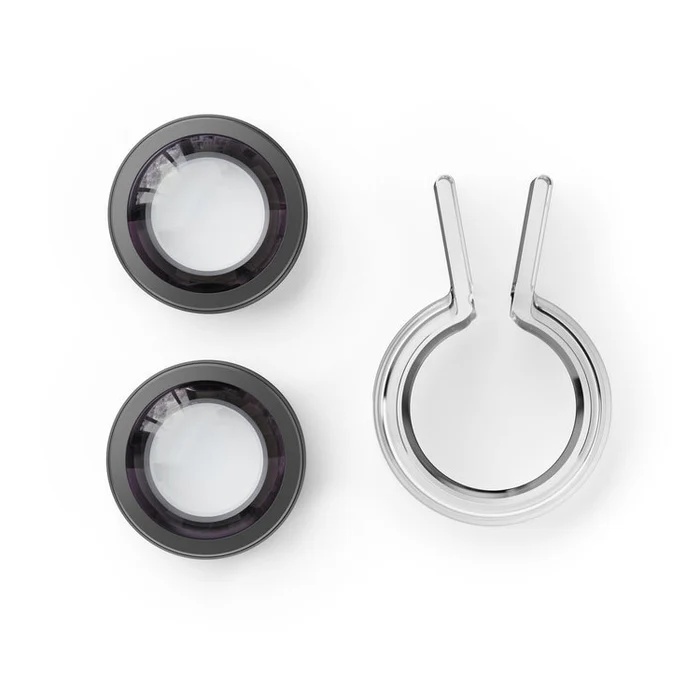
GoPro | Lens Kit for MAX2 2-Pack | GP-AMCOV-001
OVERVIEW The GoPro MAX2 Replacement Lens Kit comes with two replacement lenses for your MAX2, plus a tool for removal and installation of lenses.
Brand: GoPro
Category: Cameras & Optics > Camera & Optic Accessories > Camera Lens Accessories